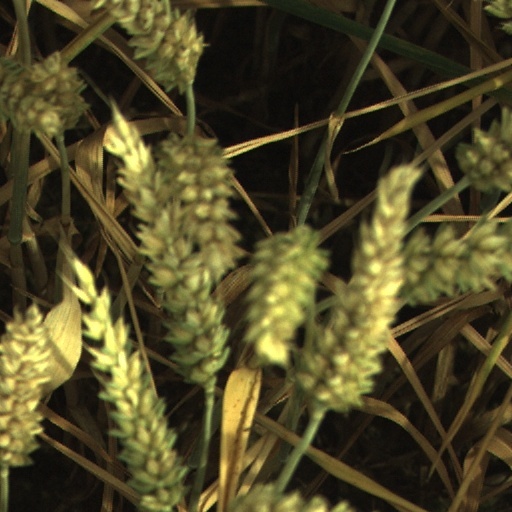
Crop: wheat